Wuhan

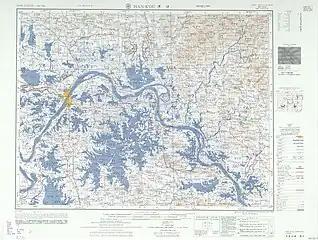
Map including the Wuhan area (AMS, 1953)

The Communists redeveloped industry in Wuhan, which had damaged by war. During the PRC's first decade, it became an important center of industry again. Hundreds of factories were built in the city, including most prominently Wuhan Iron and Steel, which opened in 1958.